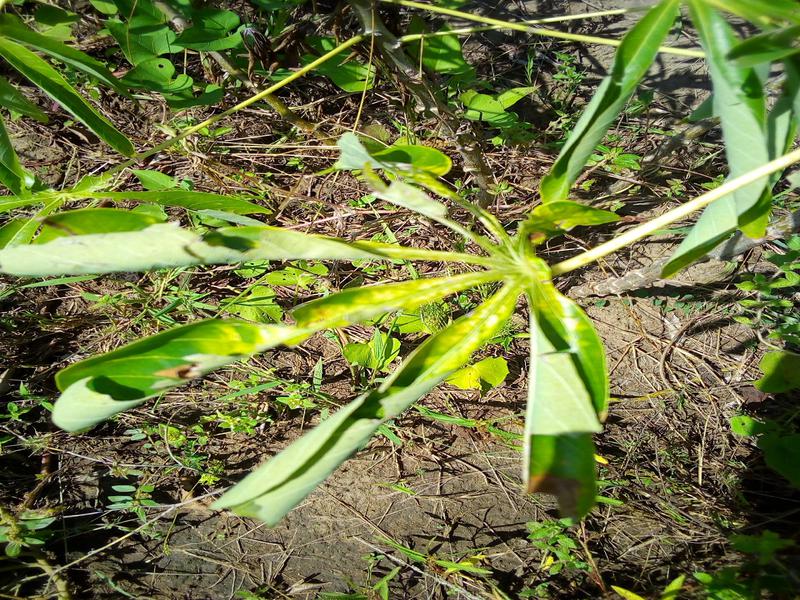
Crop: cassava
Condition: mosaic_disease